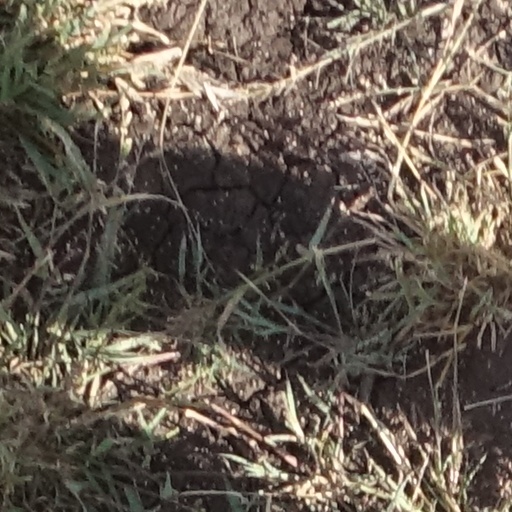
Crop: sorghum